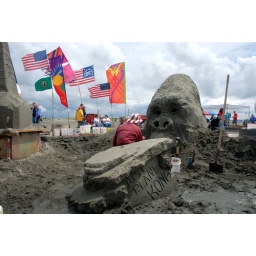
Just plane kong sand castle in progress